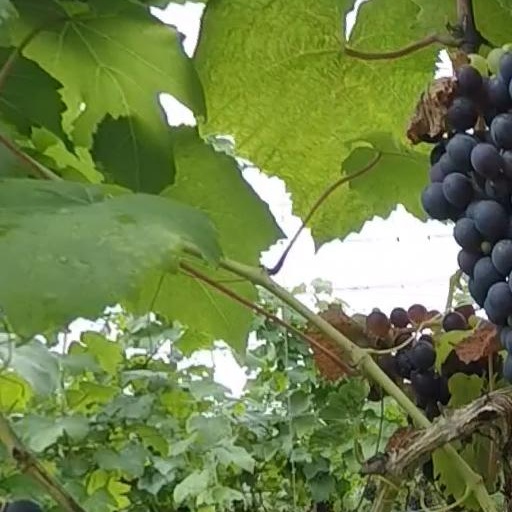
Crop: grape